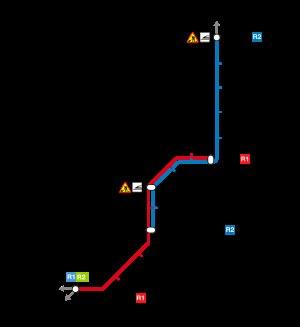
Rodalia de Gérone est un noyau de services de trains de banlieue des Rodalies de Catalunya qui relie, sans correspondance, les comarques du Barcelonès, le Maresme, la Selva, le Gironès et l'Alt Empordà moyennant une ligne, la RG1.